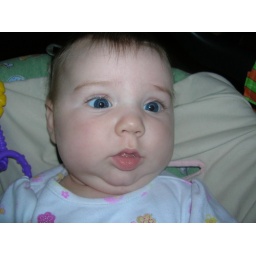
in the car seat